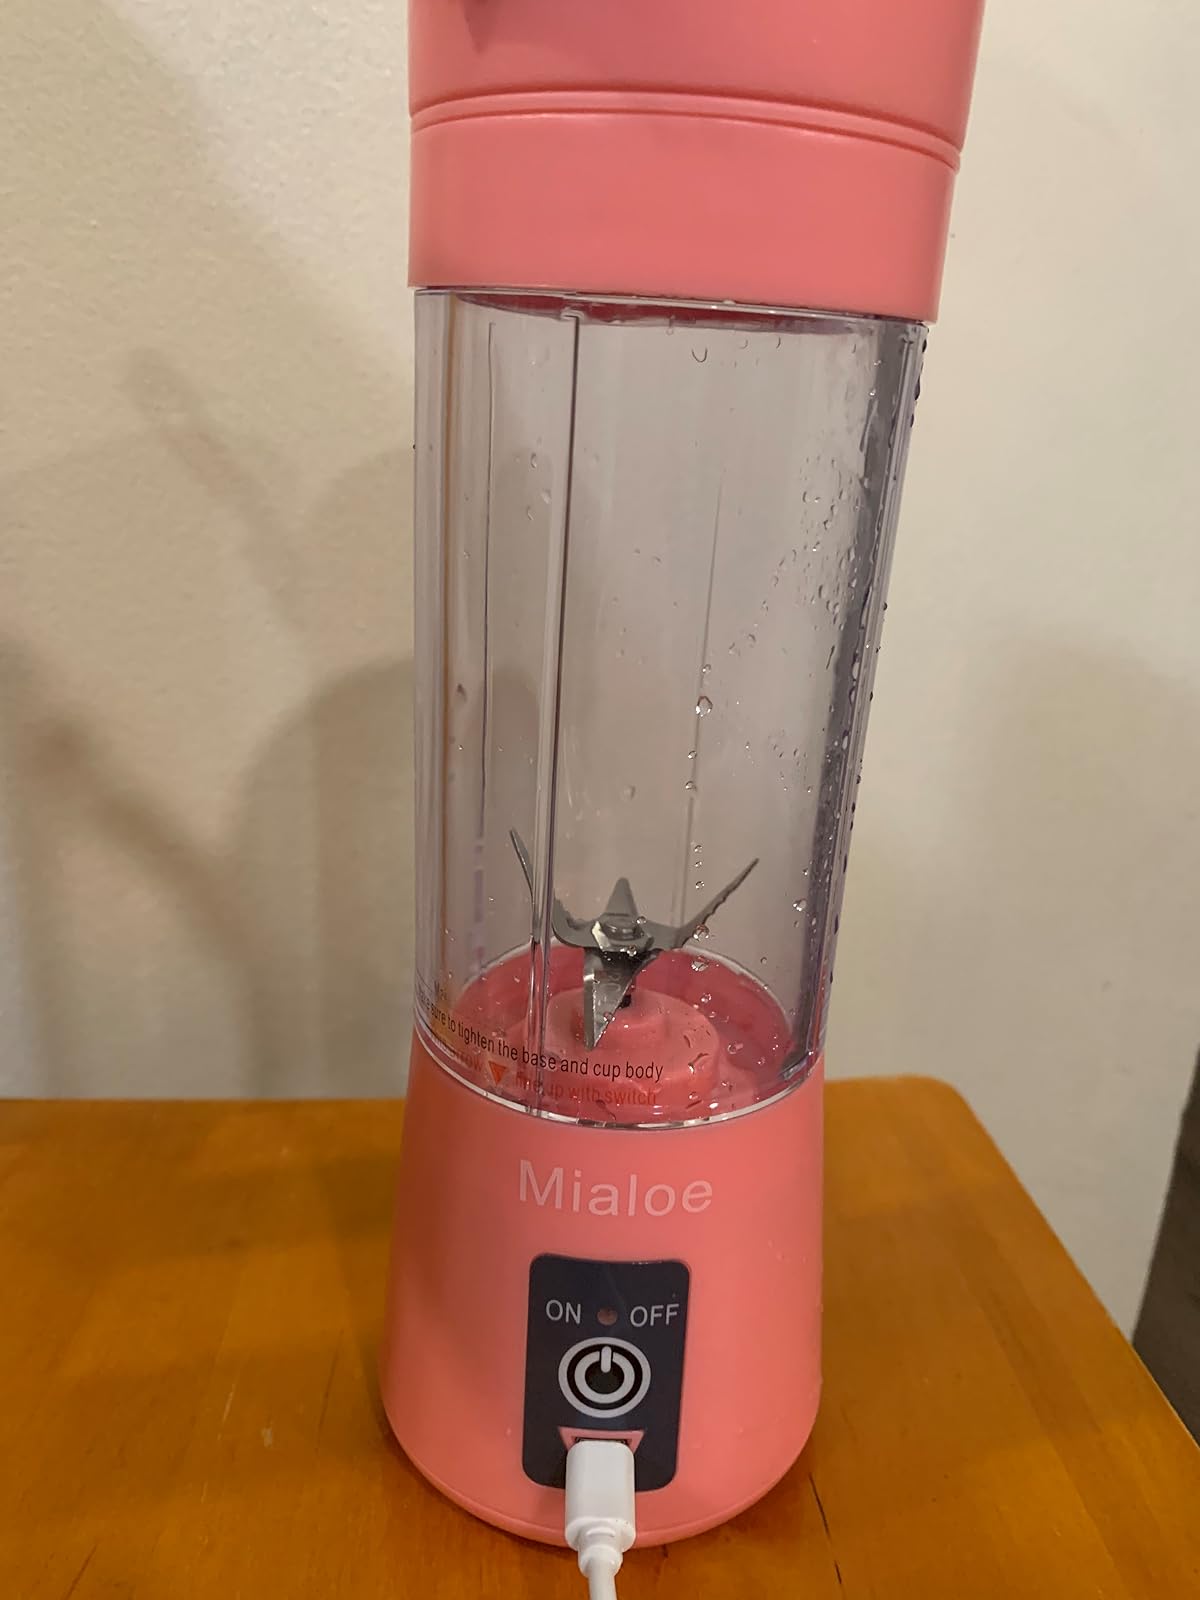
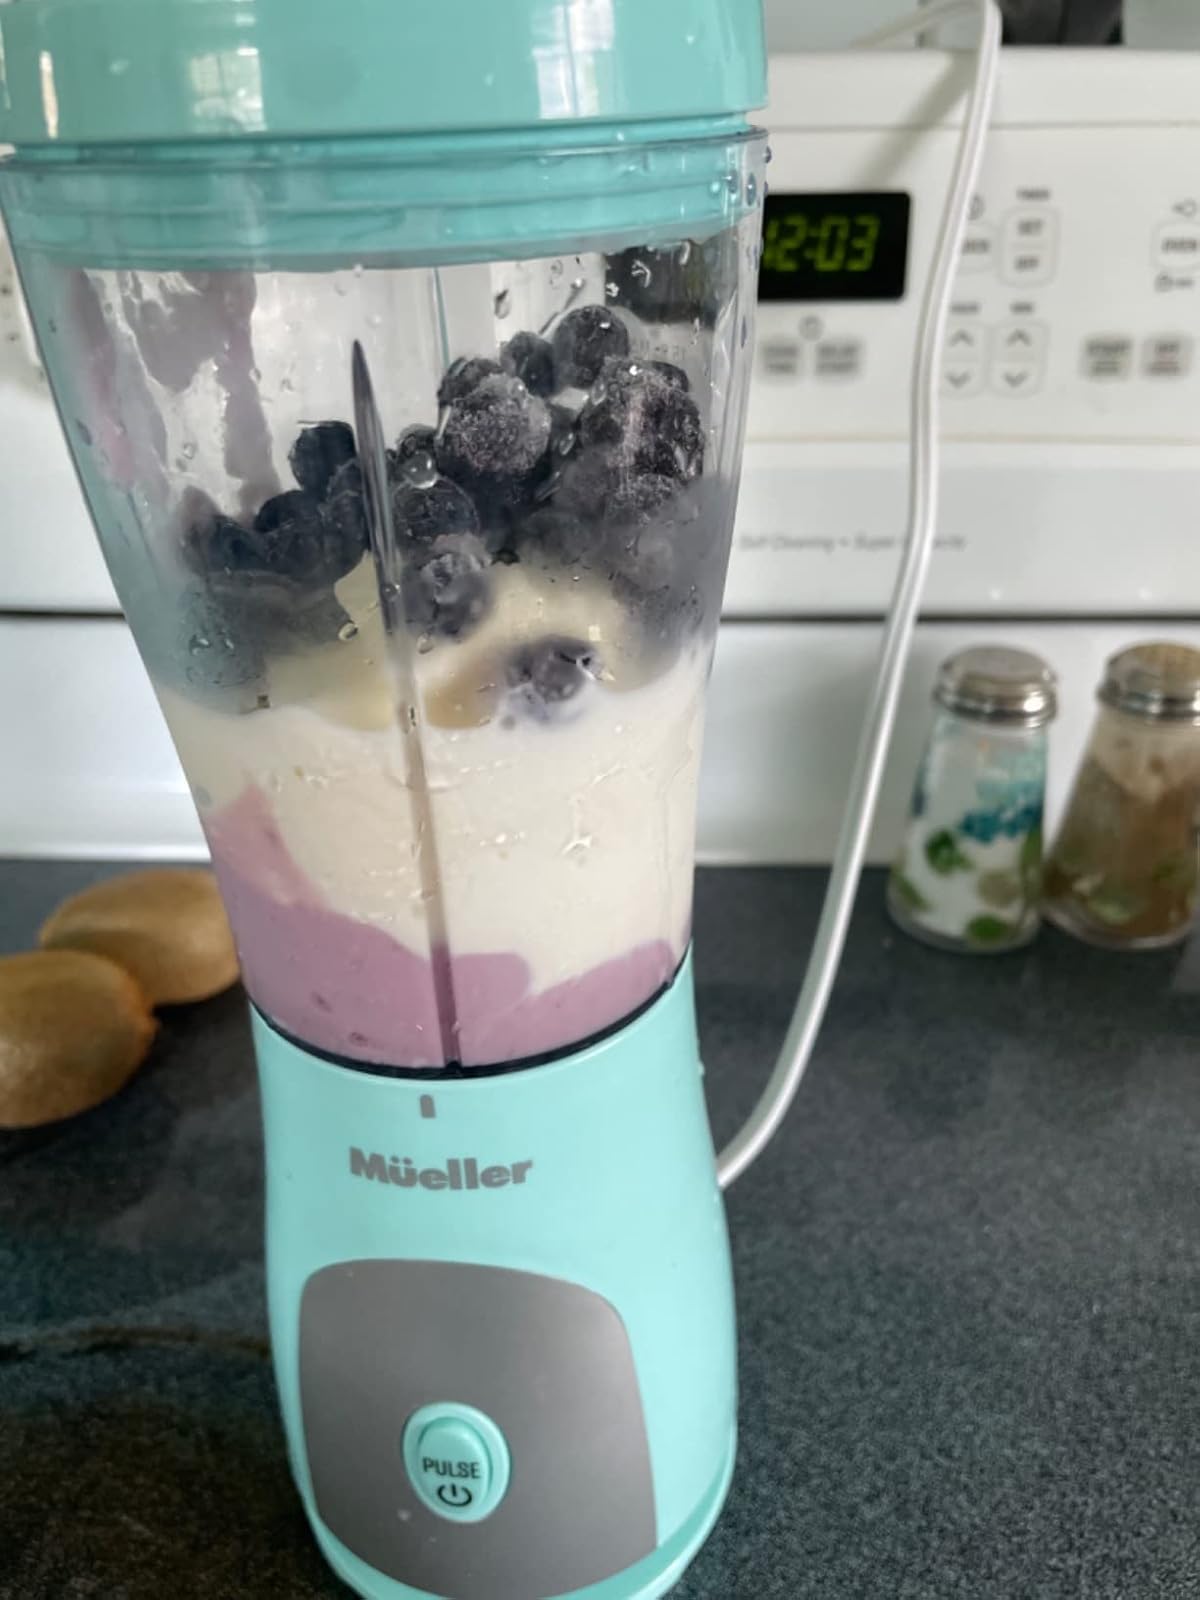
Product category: items_blender
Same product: no